Fabre d'Églantine

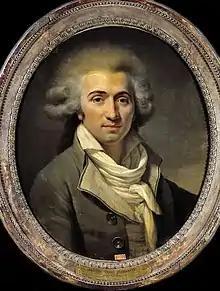
Fabre d'Églantine

Philippe François Nazaire Fabre d'Églantine (28 July 1750 – 5 April 1794), commonly known as Fabre d'Églantine, was a French actor, dramatist, poet, and politician of the French Revolution.